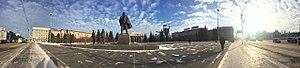
Panorama de la place Lenine a Novossibirsk Русский: новосибирск площадь ленина
Novossibirsk est une ville de Russie, en Sibérie occidentale, et la capitale administrative de l’oblast de Novossibirsk. Elle est située à 1 435 km à l'ouest-nord-ouest d'Irkoutsk et à 3 356 km à l’est-nord-est de Moscou. Avec une population de 1 584 138 habitants en 2016, Novossibirsk est la troisième plus grande commune de Russie et la principale métropole russe à l'est de l'Oural ainsi que la capitale du district fédéral sibérien.